Bach cantata

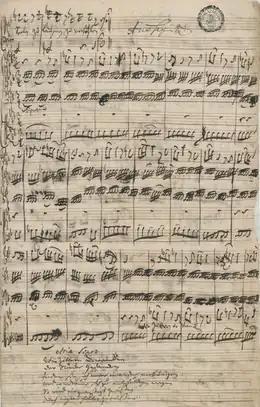
Bach's autograph of the soprano aria in the cantata "Herr, gehe nicht ins Gericht mit deinem Knecht", BWV 105

The cantatas composed by Johann Sebastian Bach, known as Bach cantatas (German: ), are a body of work consisting of over 200 surviving independent works, and at least several dozen that are considered lost. As far as known, Bach's earliest cantatas date from 1707, the year he moved to Mühlhausen, although he may have begun composing them at his previous post in Arnstadt. Most of Bach's church cantatas date from his first years as and director of church music in Leipzig, a position which he took up in 1723.